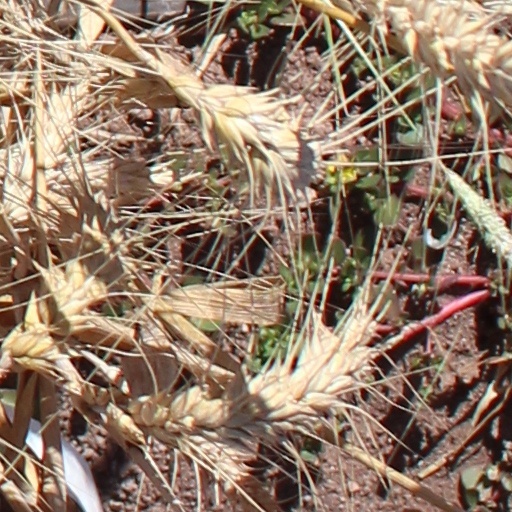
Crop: wheat